Answer in natural language. Considering the relative positions, where is bluegrey rectangular table (highlighted by a red box) with respect to HousePlant (highlighted by a green box)? Choose between the following options: right or left
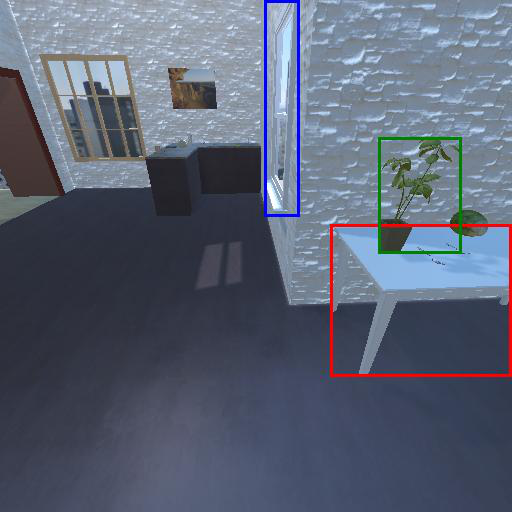
<answer>right</answer>